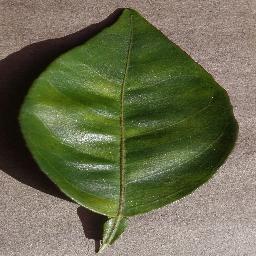
Label: Orange___Haunglongbing_(Citrus_greening)